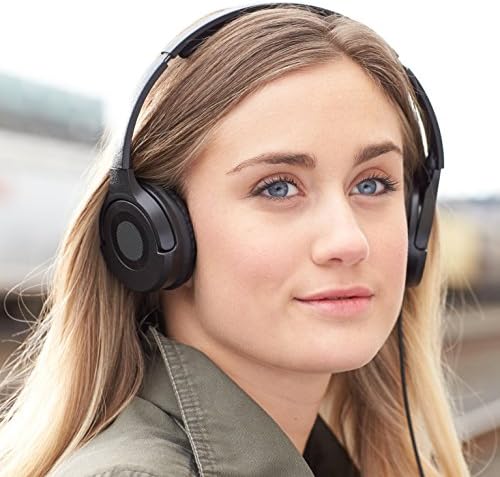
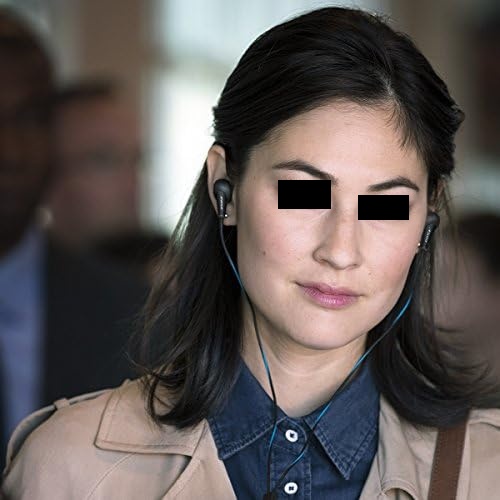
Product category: headphones
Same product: no